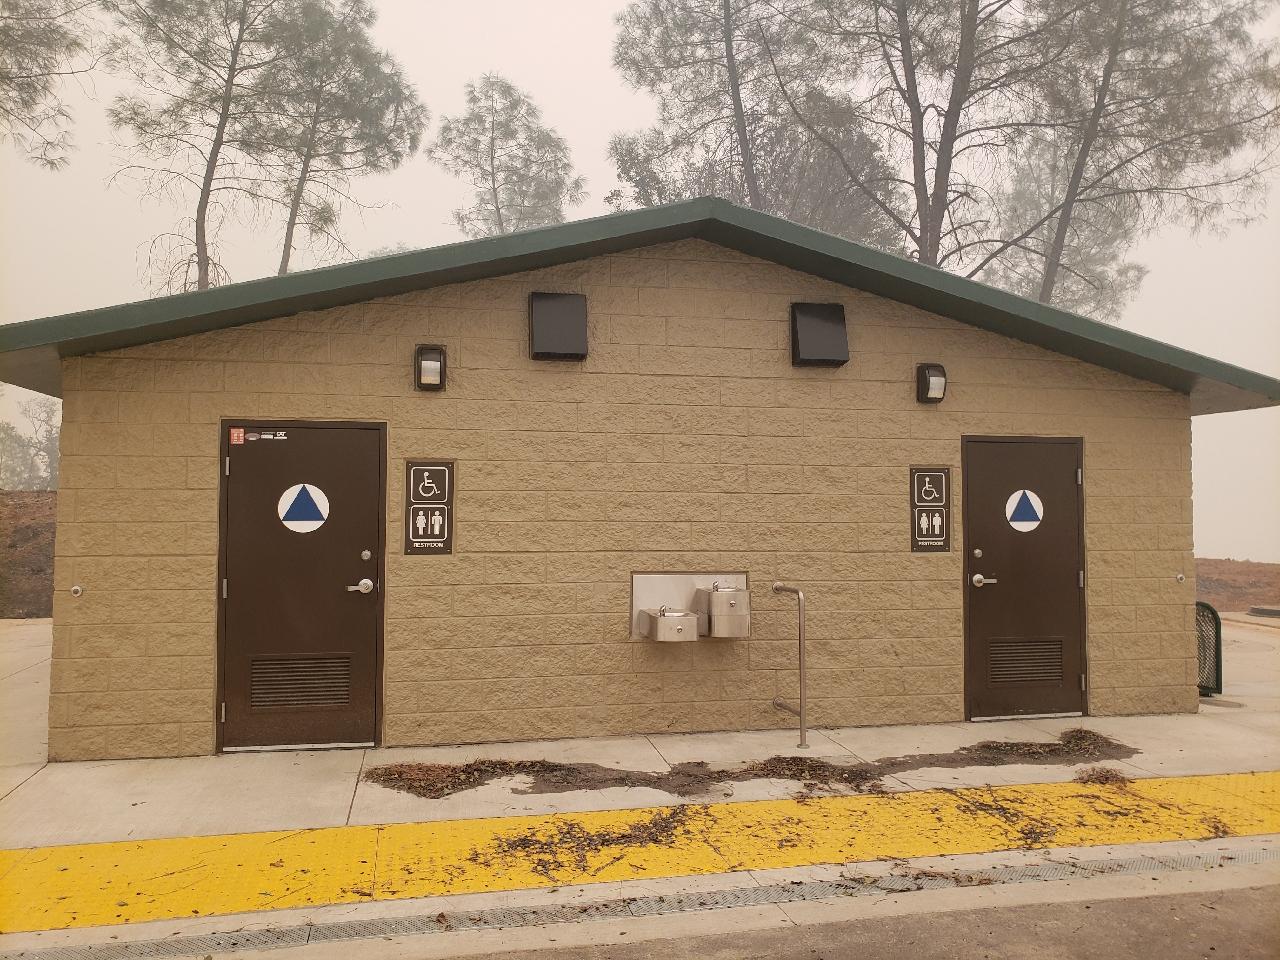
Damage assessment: affected